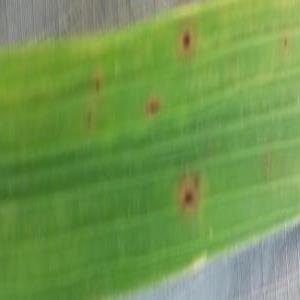
Disease: Brownspot